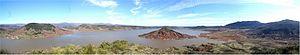
La France, en forme longue depuis 1875 la République française, est un État souverain transcontinental dont le territoire métropolitain est situé en Europe de l'Ouest. Ce dernier a des frontières terrestres avec la Belgique, le Luxembourg, l'Allemagne, la Suisse, l'Italie, l'Espagne et les deux principautés d'Andorre et de Monaco. La France dispose aussi d'importantes façades maritimes sur l'Atlantique et la Méditerranée. Son territoire ultramarin s'étend dans les océans Indien, Atlantique et Pacifique ainsi qu'en Amérique du Sud, et a des frontières terrestres avec le Brésil, le Suriname et les Pays-Bas.
Un certain nombre d'œuvres cinématographiques et télévisuelles ont été tournés dans le département de l'Hérault.
La Vallée du Salagou et le cirque de Mourèze, dans le département de l'Hérault, est un site naturel géologique auquel, en 1969, un lac a été ajouté par la construction d'un barrage. Présentant une grande diversité minérale ou le rouge domine, et un écosystème préservé abritant une grande biodiversité, la zone est classée en 2003 Natura 2000 avec une superficie de 9 000 hectares. Plus récemment, le site est inscrit au programme du Réseau des grands sites de France.